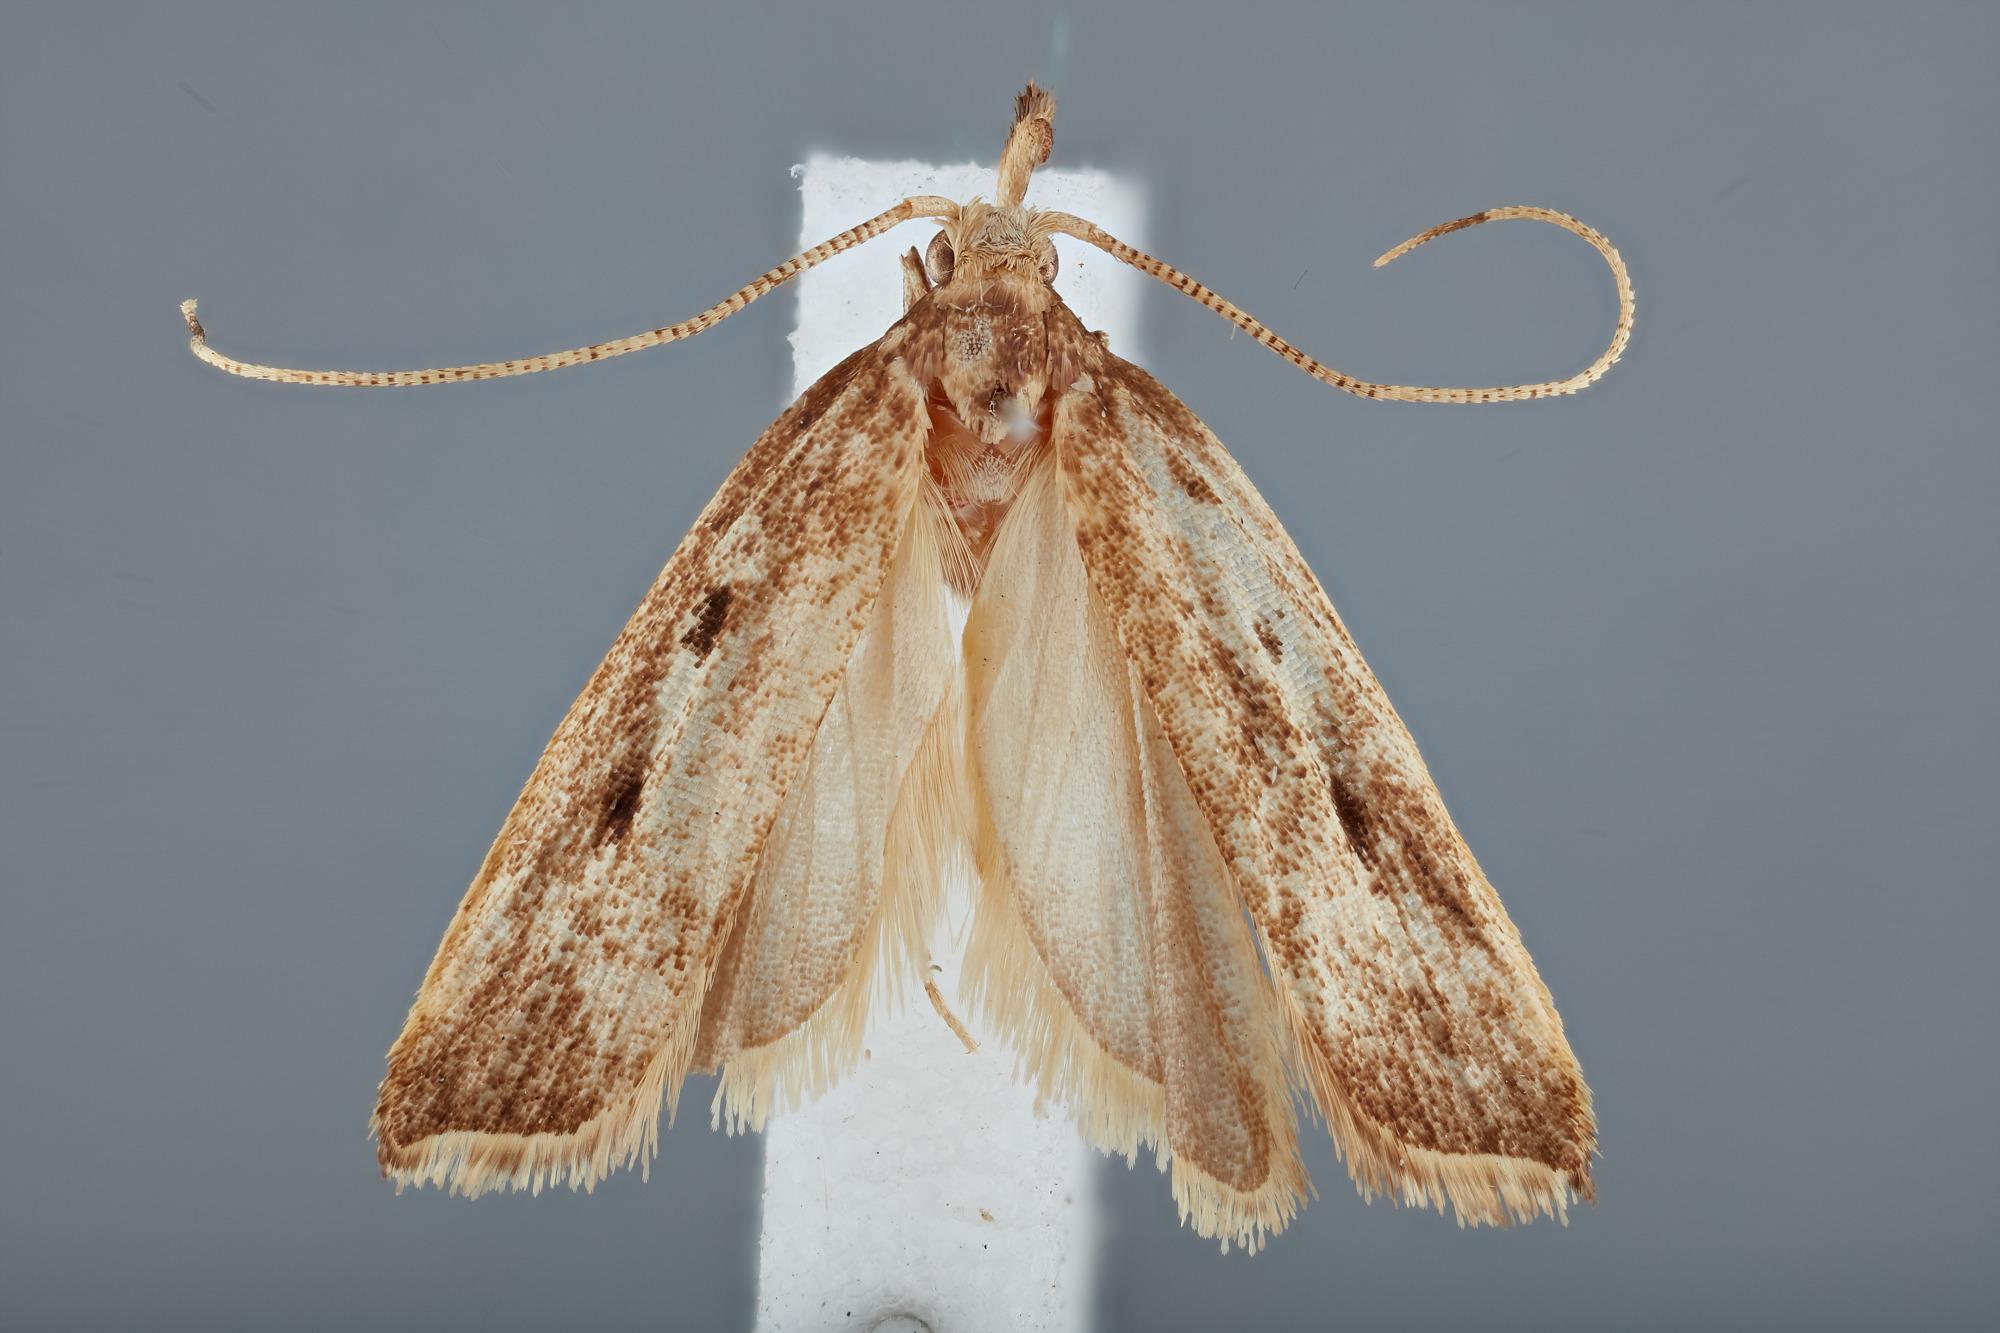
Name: Sulciolus circulivalvae
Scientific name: Sulciolus circulivalvae Park, 2011
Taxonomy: Animalia, Arthropoda, Insecta, Lepidoptera, Lecithoceridae, Lecithocerinae
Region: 2000
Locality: Biaro Rd, Morobe, Papua New Guinea
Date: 25 Sep 1992